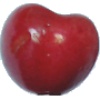
Label: Cherry 2